Købmagergade 36

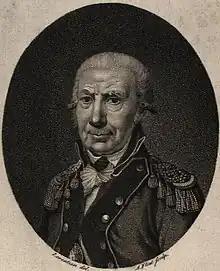
Johan Peter Boye Junge

In 1783 the property was acquired by the master builder Johan Peter Boye Junge (1735–1807), who was shortly thereafter granted royal permission to establish the new street Kronprinsensgade on the land. Boye Junge was one of the largest private employers in Copenhagen of his time.